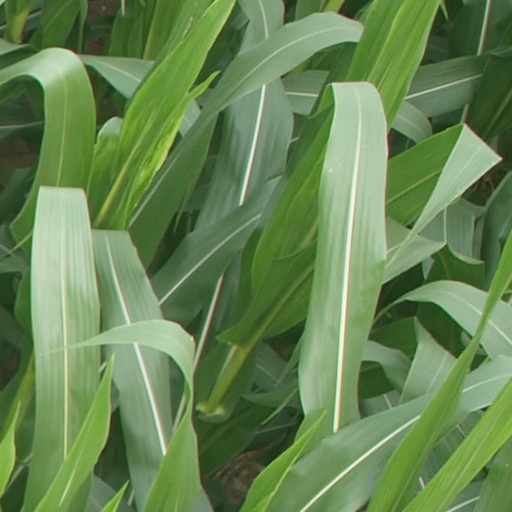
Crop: maize; corn